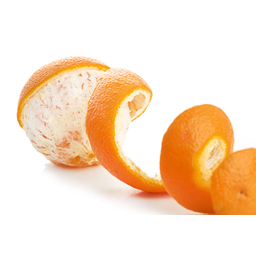
Label: generalcompost